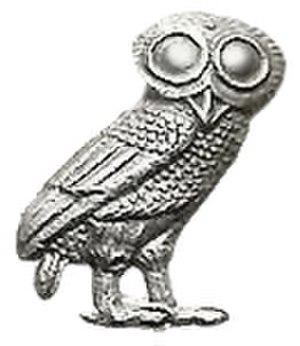
Le Règne des Illuminati est un roman policier et thriller historique d'Éric Giacometti et Jacques Ravenne, publié le 12 juin 2014. C'est le dixième tome de la série des enquêtes du commissaire Antoine Marcas. Il s'agit de la suite du précédent roman Le Temple noir.